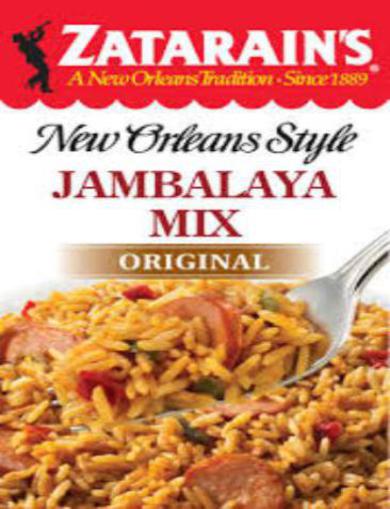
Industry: Food